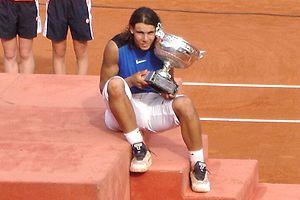
Rafael Nadal Parera est un joueur de tennis espagnol né le 3 juin 1986 à Manacor, sur l'île de Majorque, en Espagne. Il commence sa carrière professionnelle en 2001 à la 1002ᵉ place. Puis, en une même année, il entre successivement dans le top 100 puis dans le top 50. Après avoir été classé au second rang mondial durant 160 semaines consécutives, il devient nᵒ 1 mondial le 18 août 2008 jusqu'au 6 juillet 2009, puis du 7 juin 2010 jusqu'au 3 juillet 2011 et encore en 2013, 2017 et de nouveau fin 2019, ou début décembre, il cumule 201 semaines à la tête du classement ATP, se plaçant ainsi à la sixième place en terme de longévité, derrière Connors et devant McEnroe. Il compte notamment dix-neuf titres du Grand Chelem et trente-cinq ATP Masters 1000. En Février 2020, sa victoire au tournoi ATP 500 d'Acapulco lui permet d'établir son compteur de titres ATP à 85.